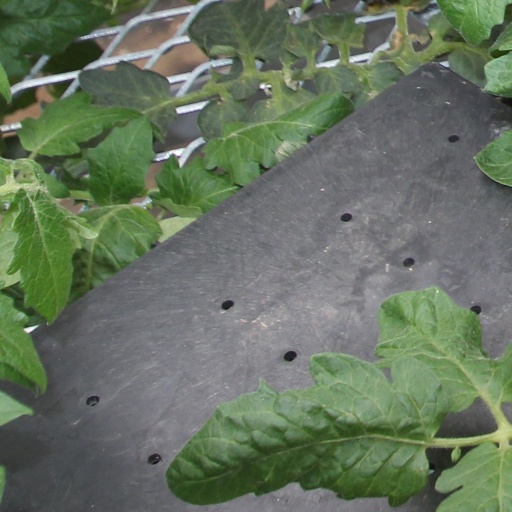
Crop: tomato